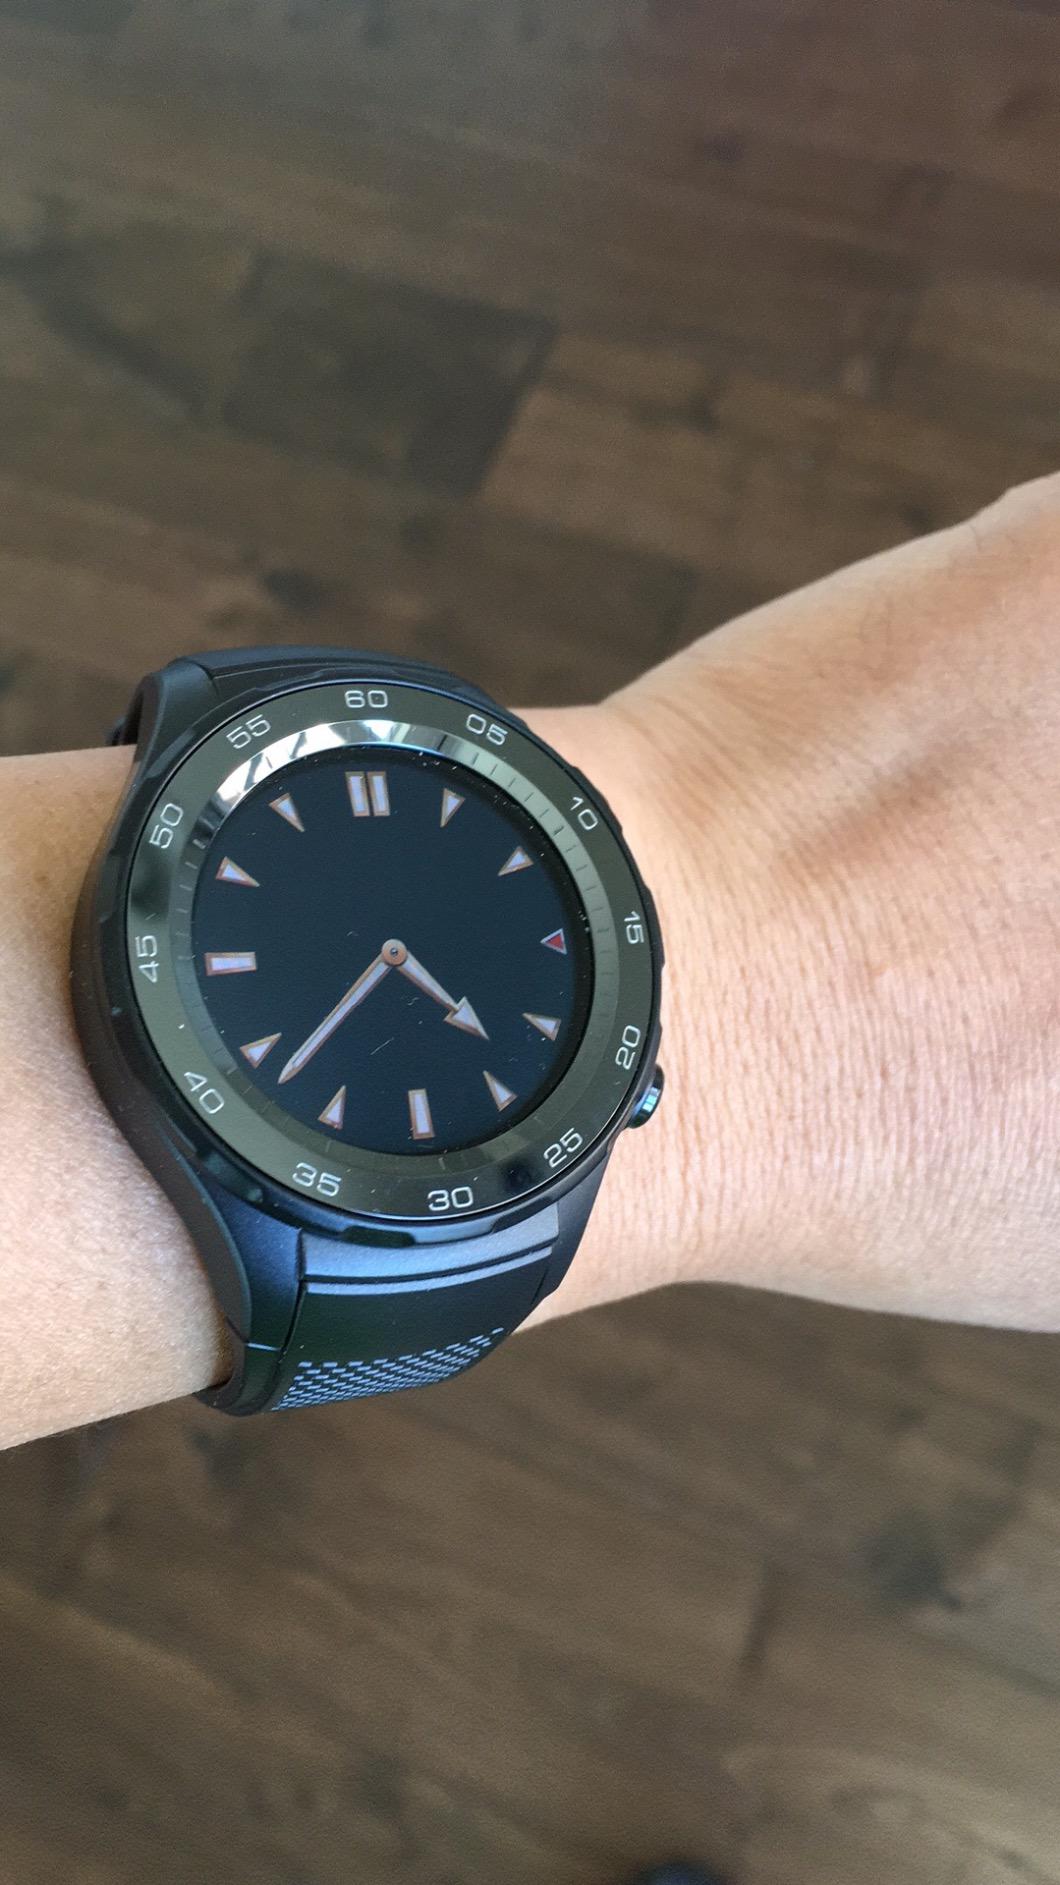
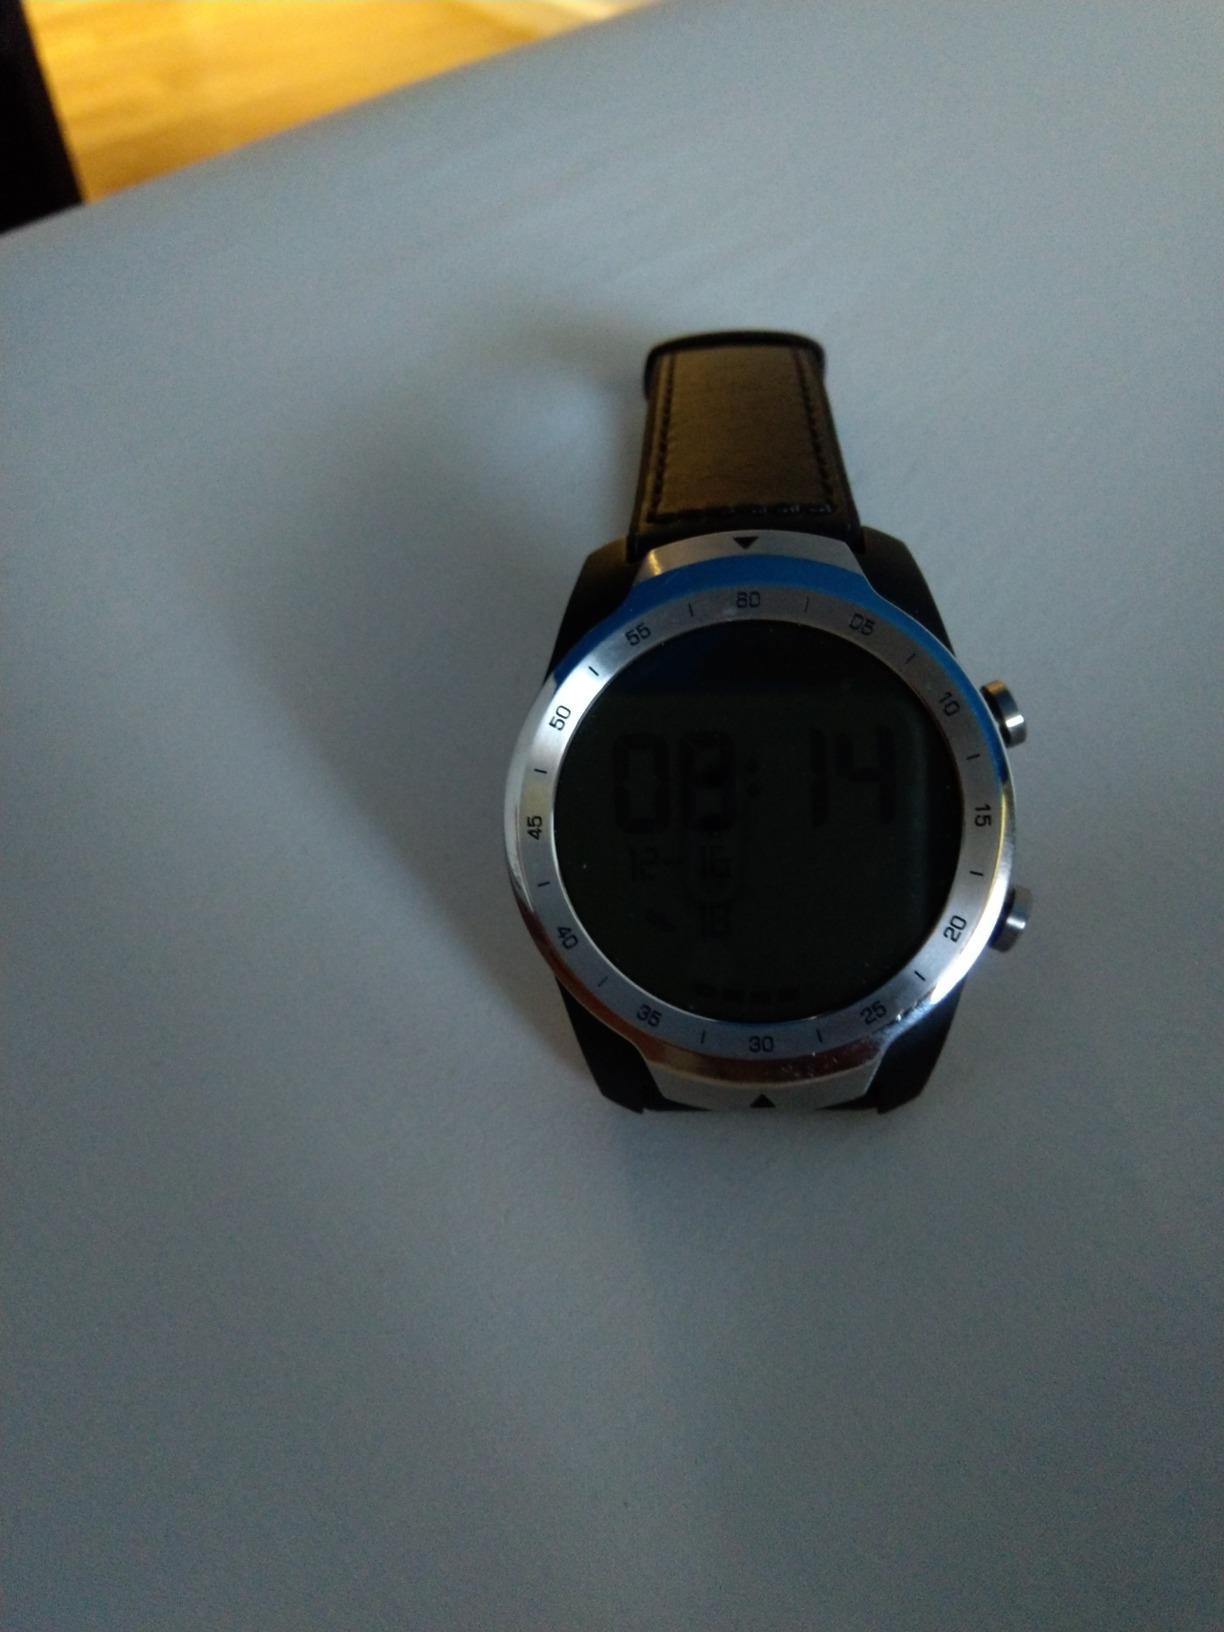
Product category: smartwatch
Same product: no